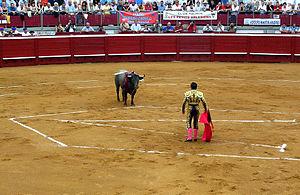
Les arènes du Plumaçon sont des arènes de première catégorie situées à Mont-de-Marsan, chef-lieu du département français des Landes et membre de l'Union des villes taurines françaises. D'une capacité de 7 100 places, elles accueillent chaque année en juillet cinq corridas lors des fêtes de la Madeleine.
Les fêtes de la Madeleine sont une période de réjouissances collectives organisées chaque année en juillet par la Régie Municipale des Fêtes et Animations pour le compte de la Ville de Mont-de-Marsan, dans le département français des Landes. Ces fêtes patronales allient fête foraine, animations de rue et tauromachie.